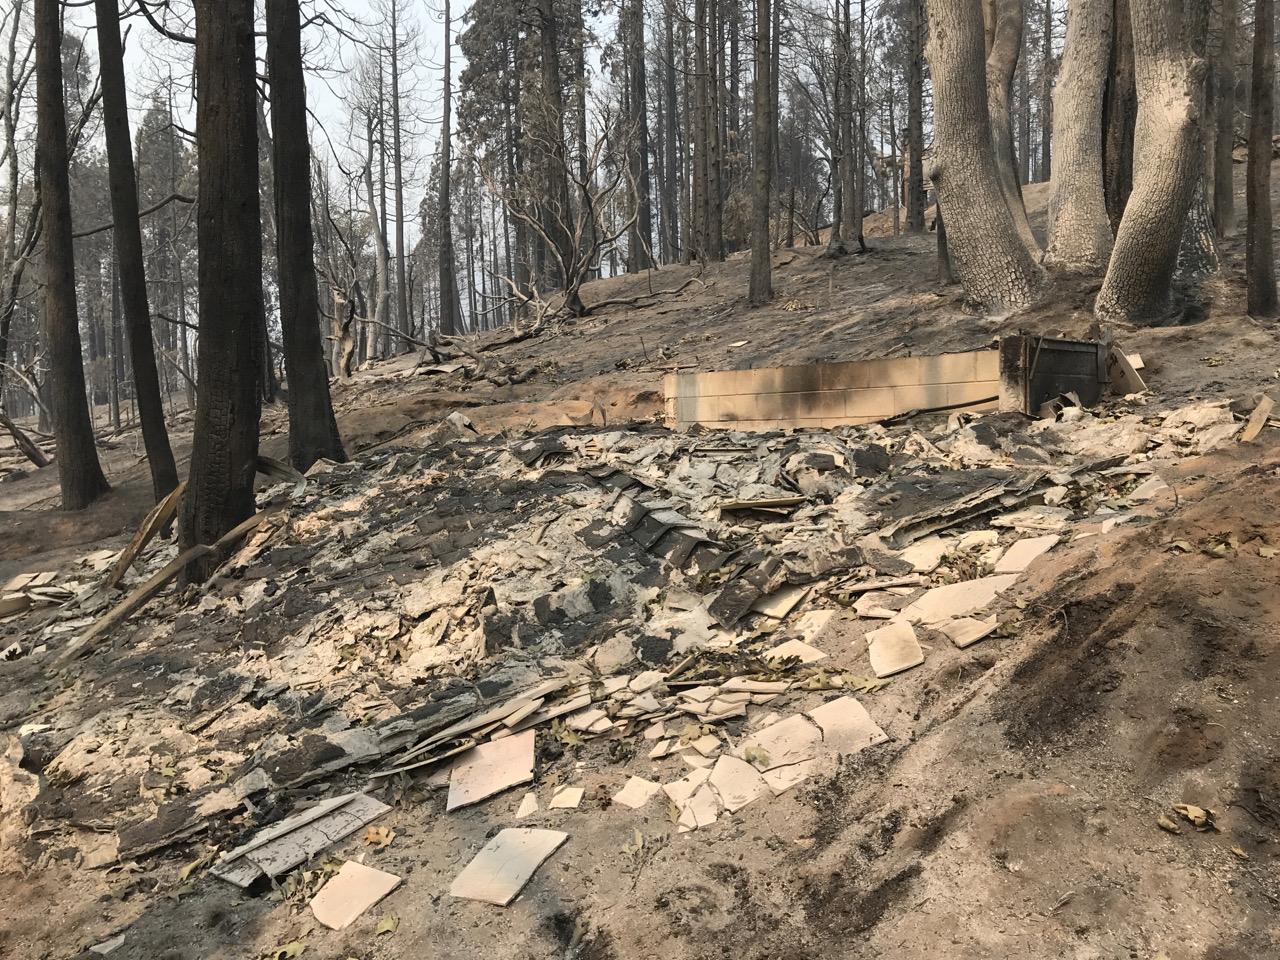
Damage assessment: destroyed